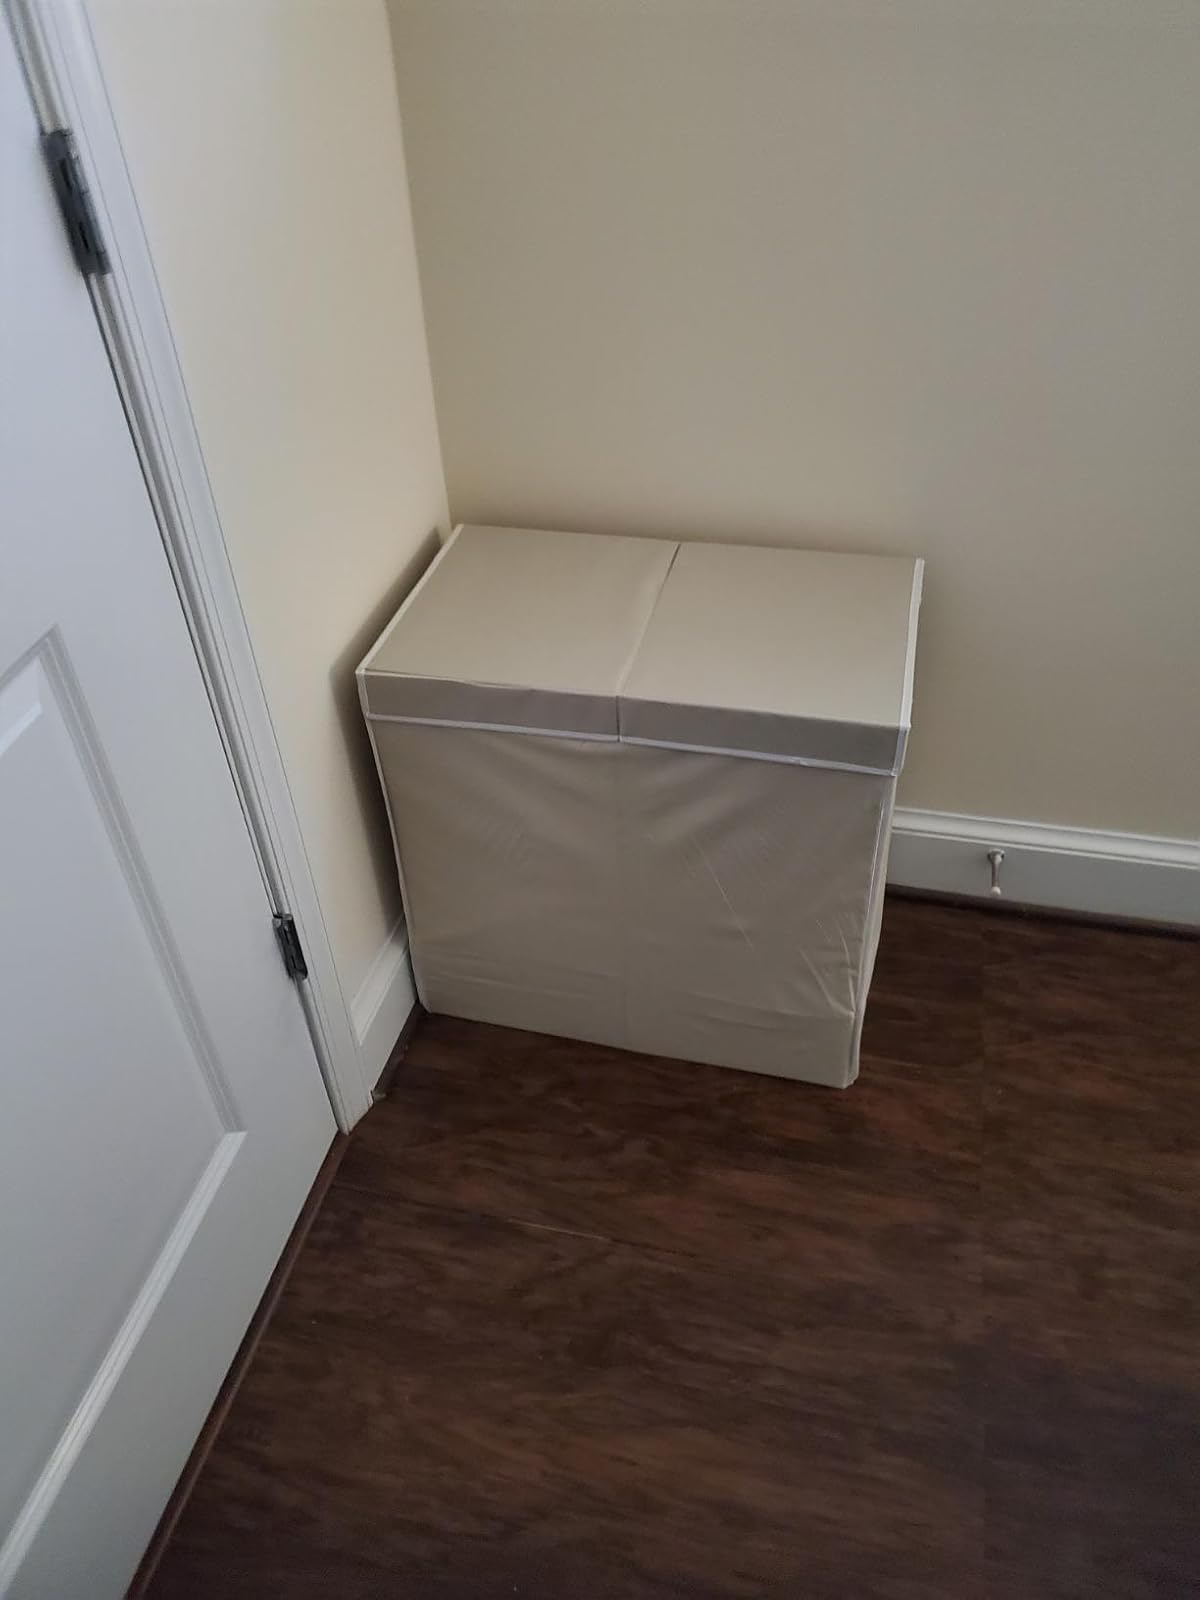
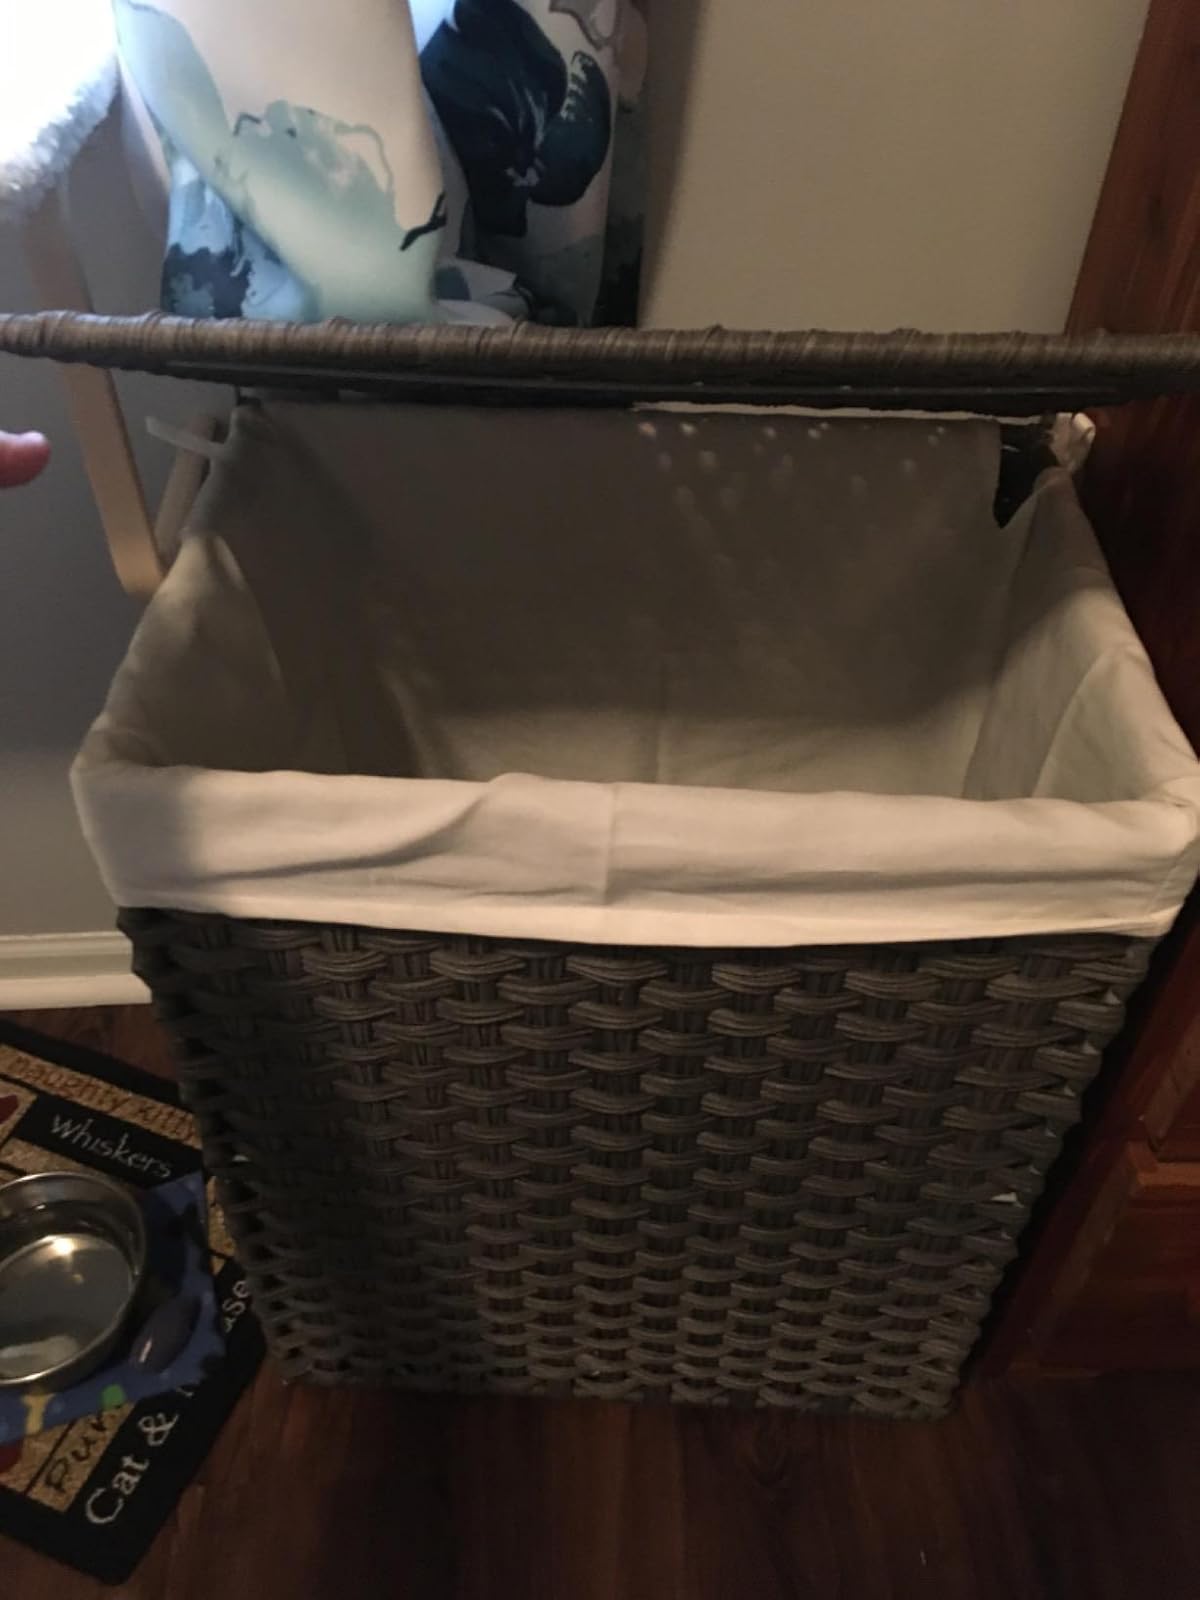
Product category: items_hamper
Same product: no